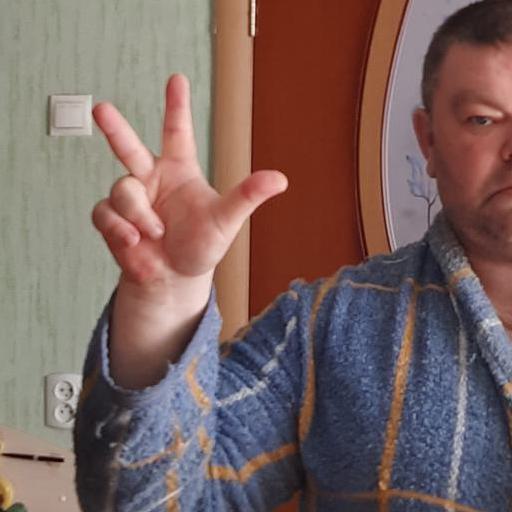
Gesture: three2